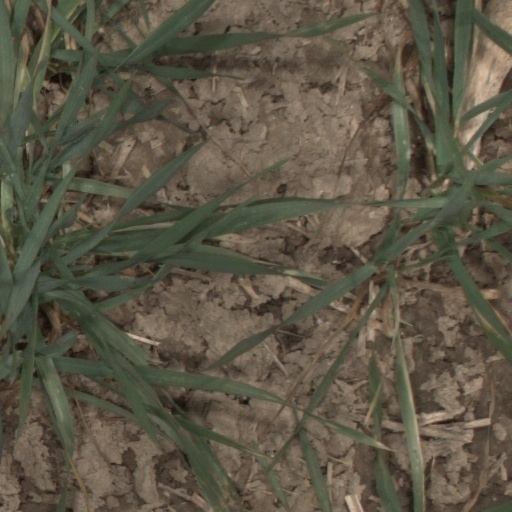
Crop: wheat